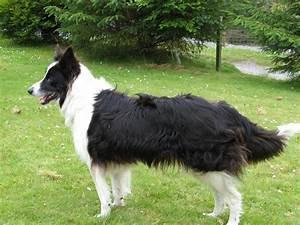
dog